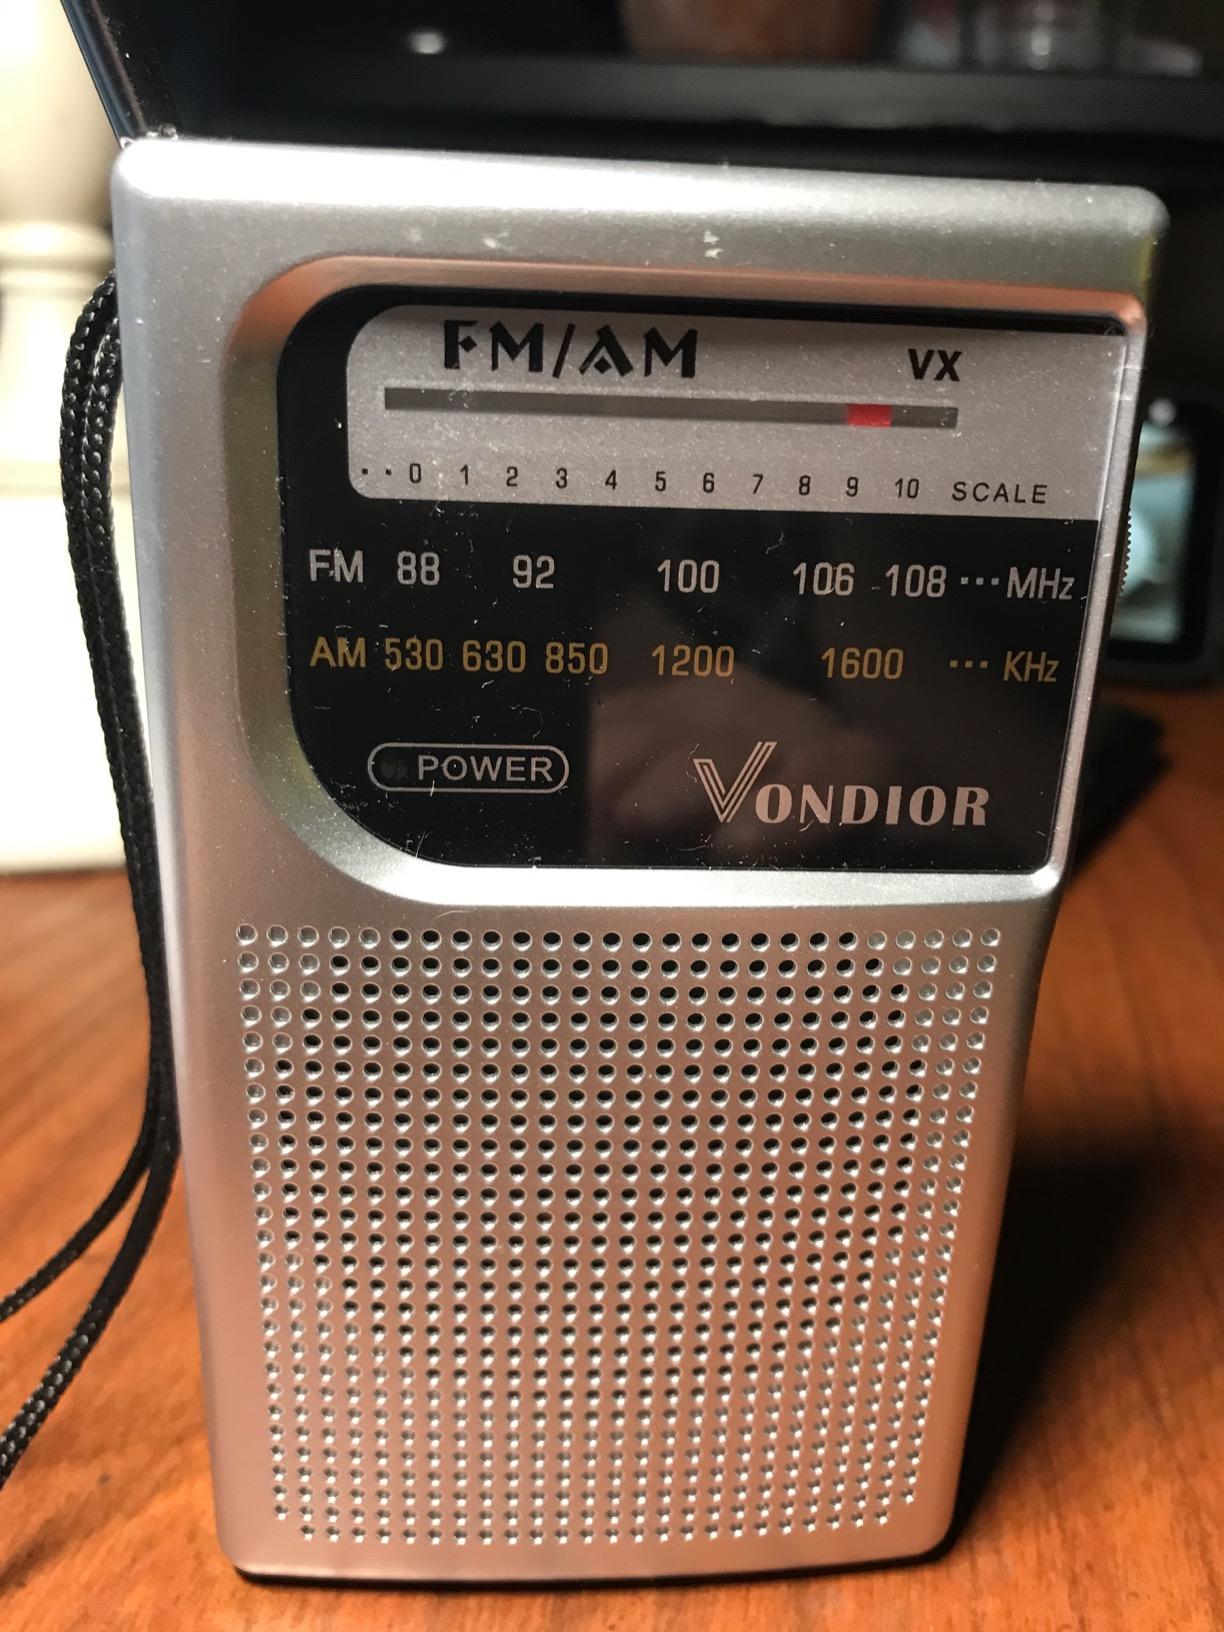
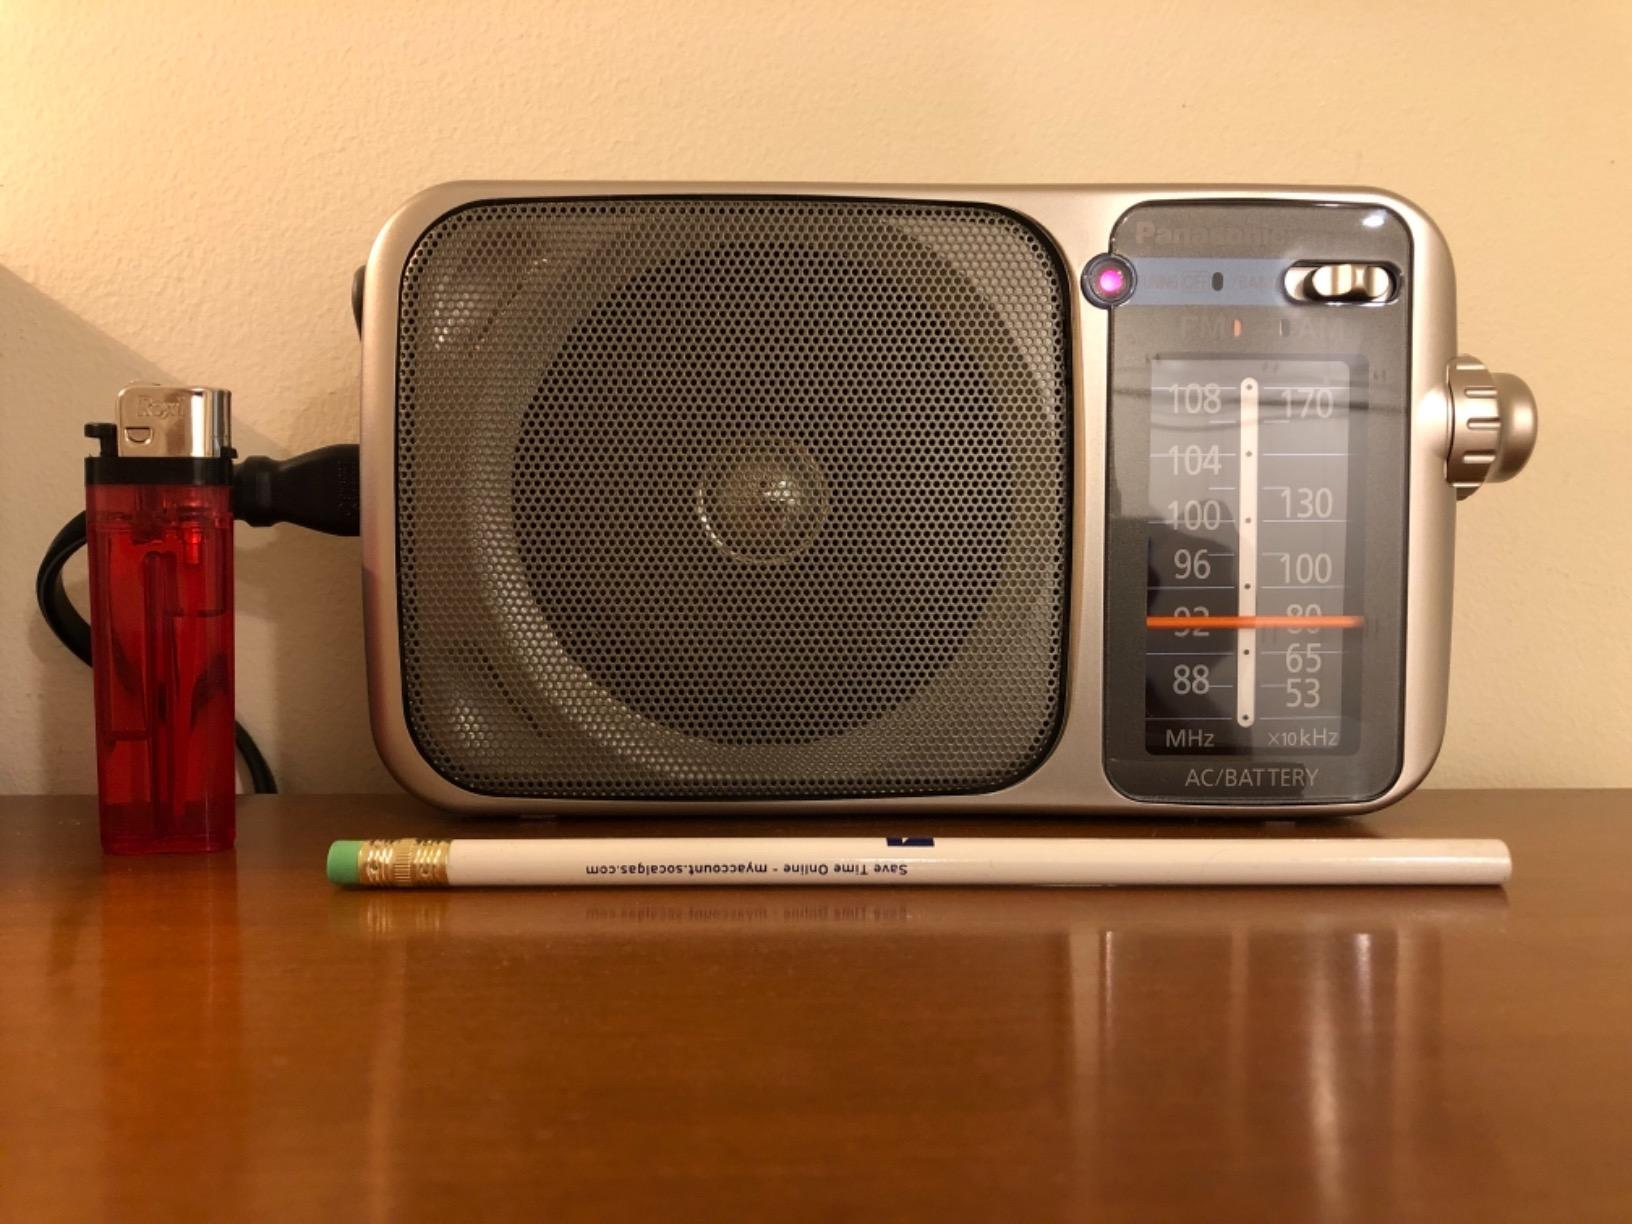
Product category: radio
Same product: no